Three Men Army

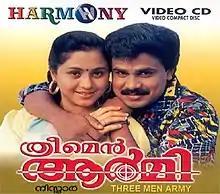

Three Men Army is a 1995 Indian Malayalam-language comedy-drama film directed by Nissar, starring Dileep, Prem Kumar and Indrans in the titlular roles.